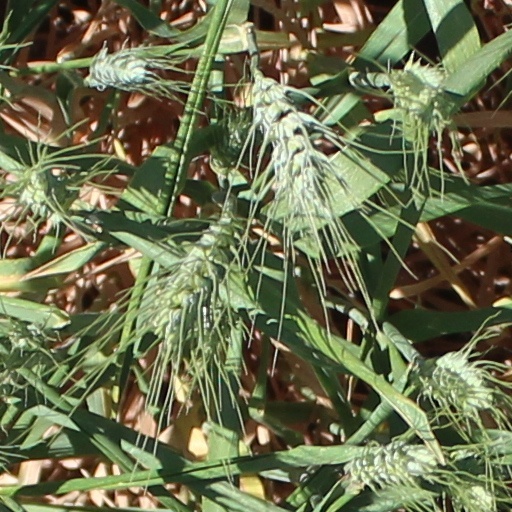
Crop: wheat